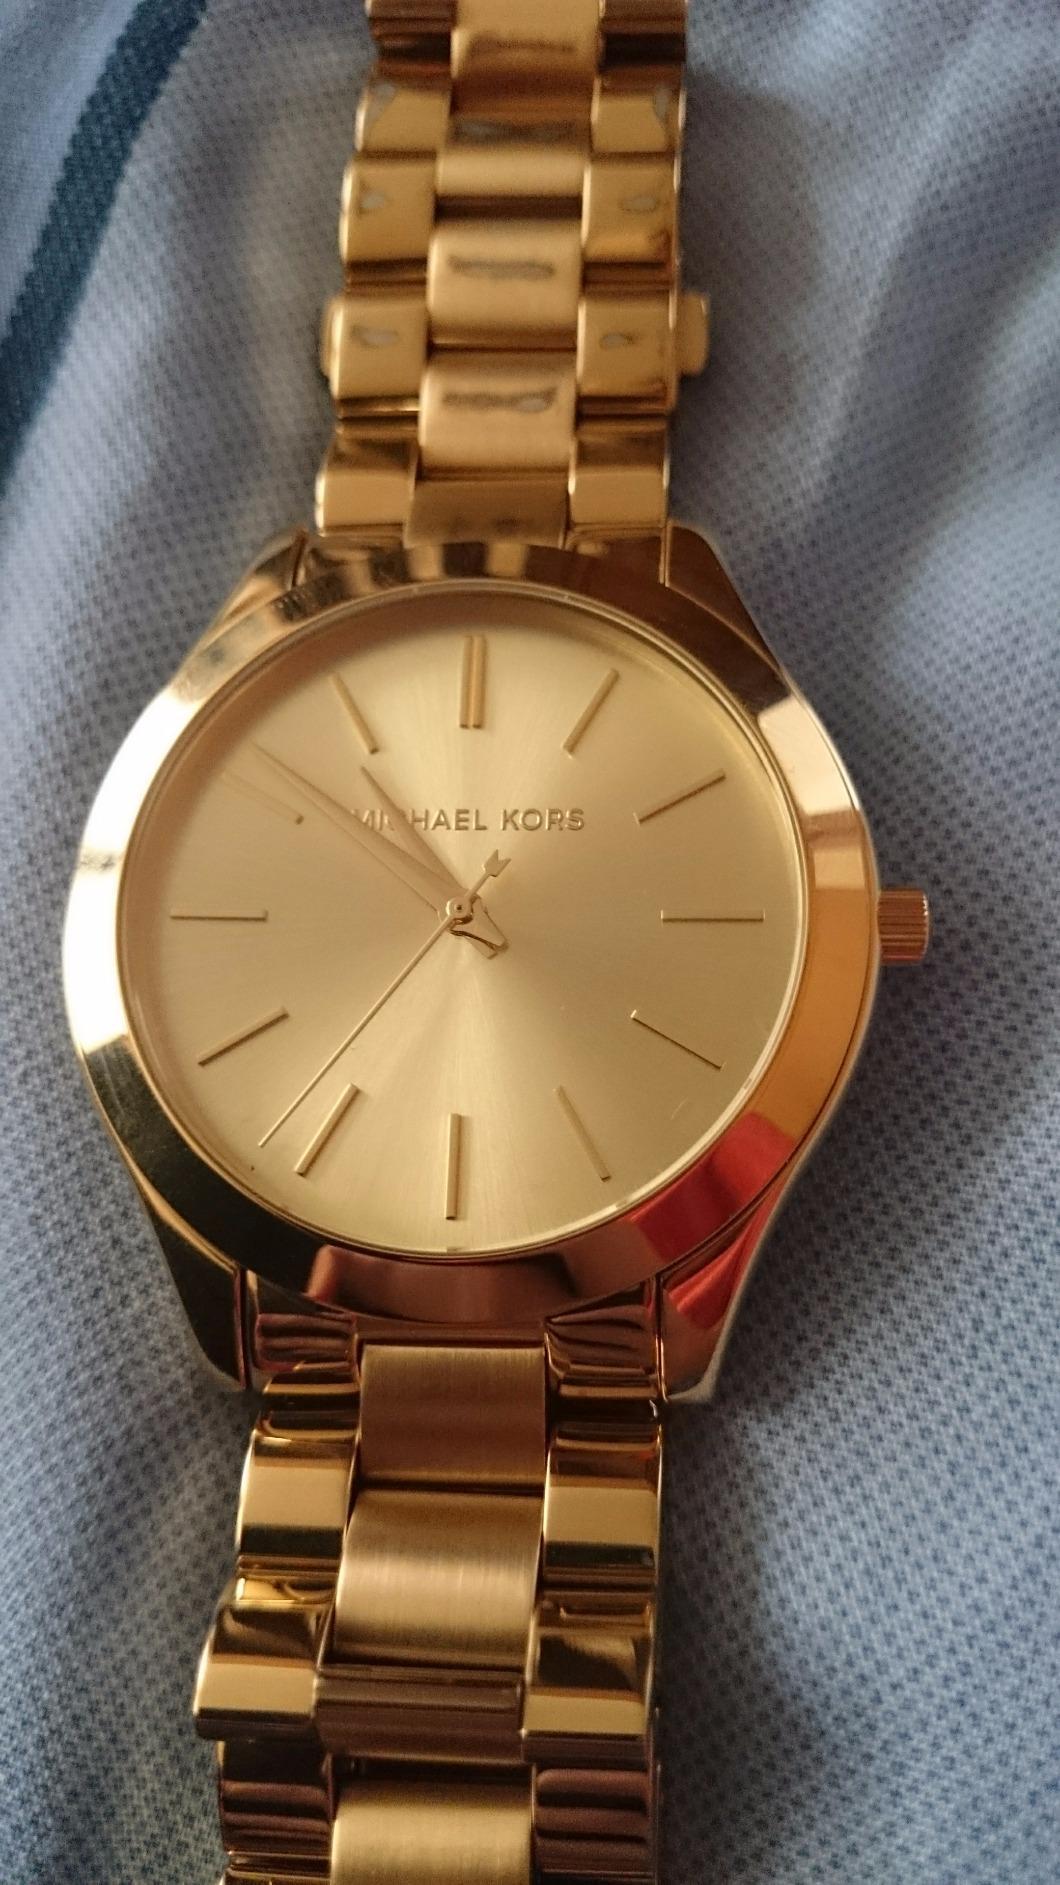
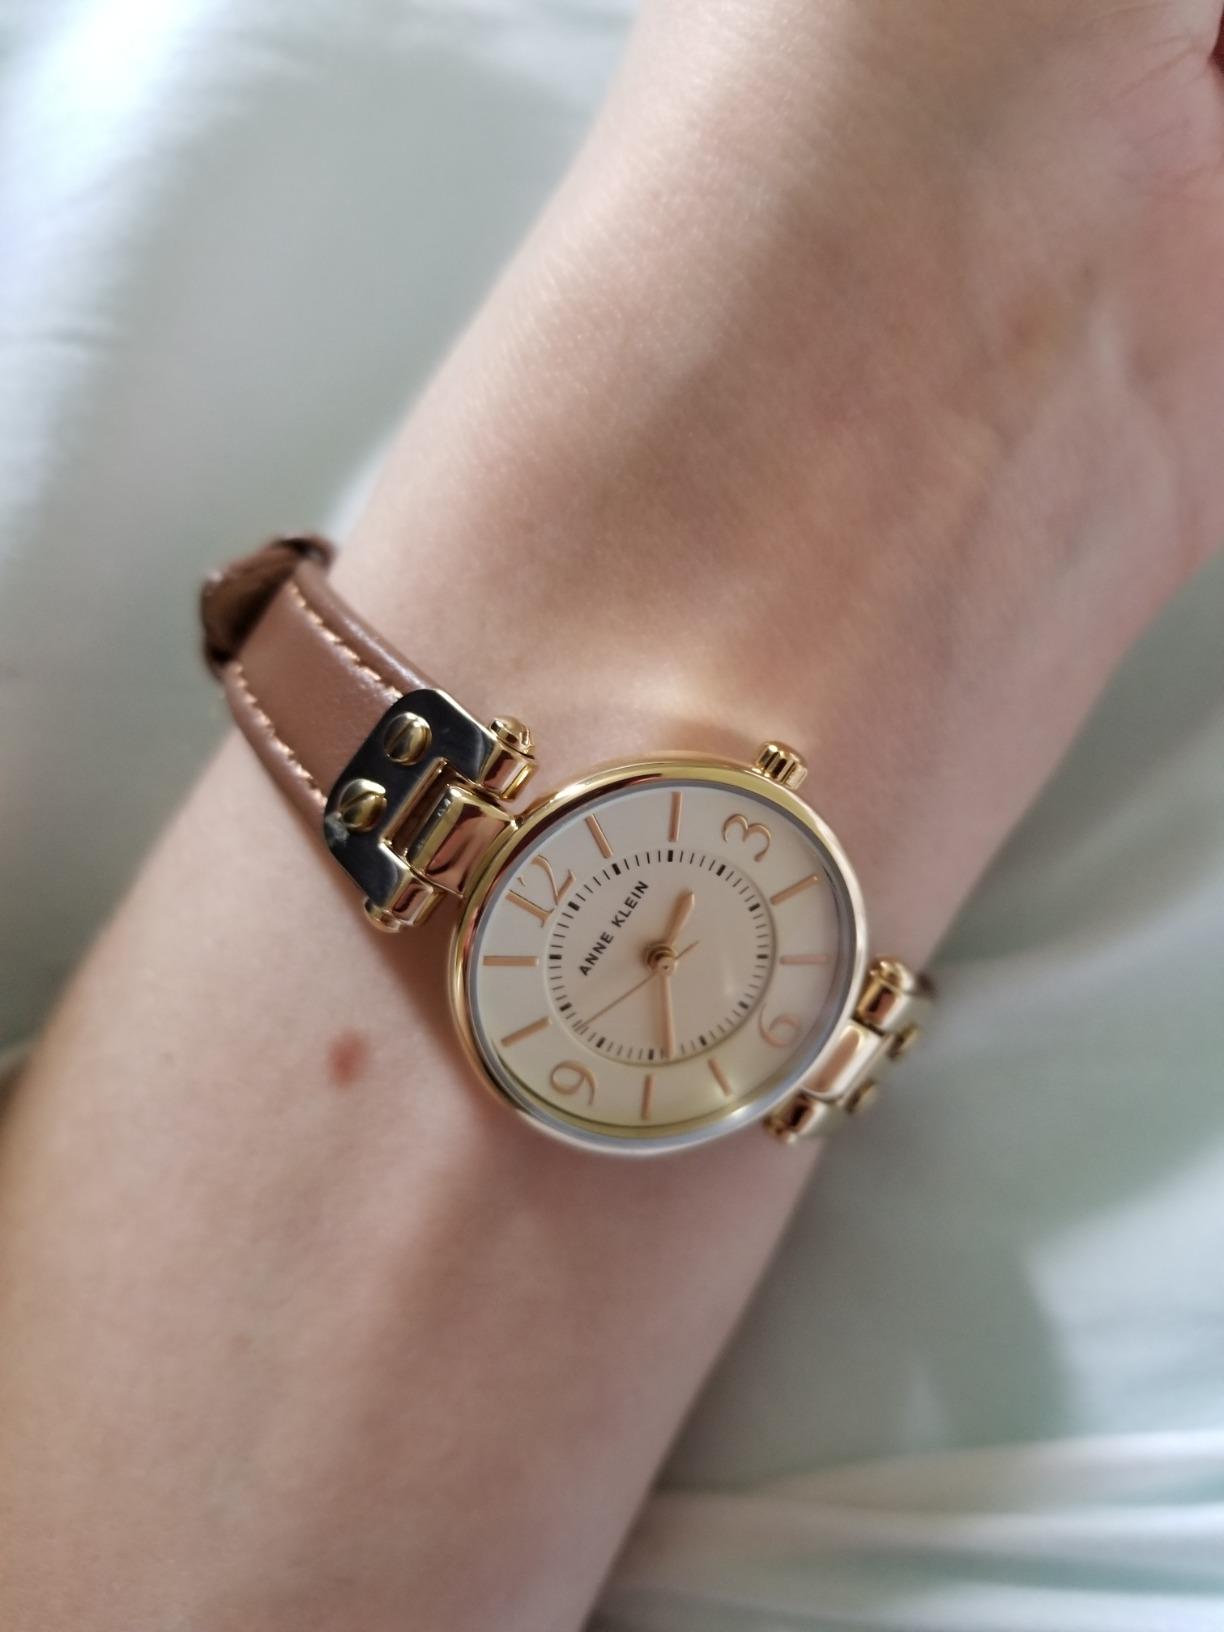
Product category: accessories_watch
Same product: no